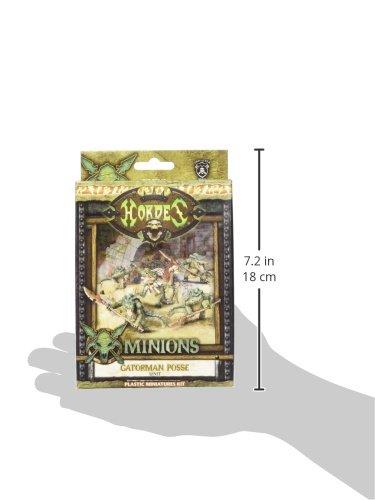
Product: Privateer Press - Hordes - Minion: Gatormen Posse Model Kit
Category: Toys & Games | Hobbies | Models & Model Kits | Model Kits | Figure Kits
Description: Include Minions as part of your Hordes army, or you can build an army consisting entirely of Minions.
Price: $33.95